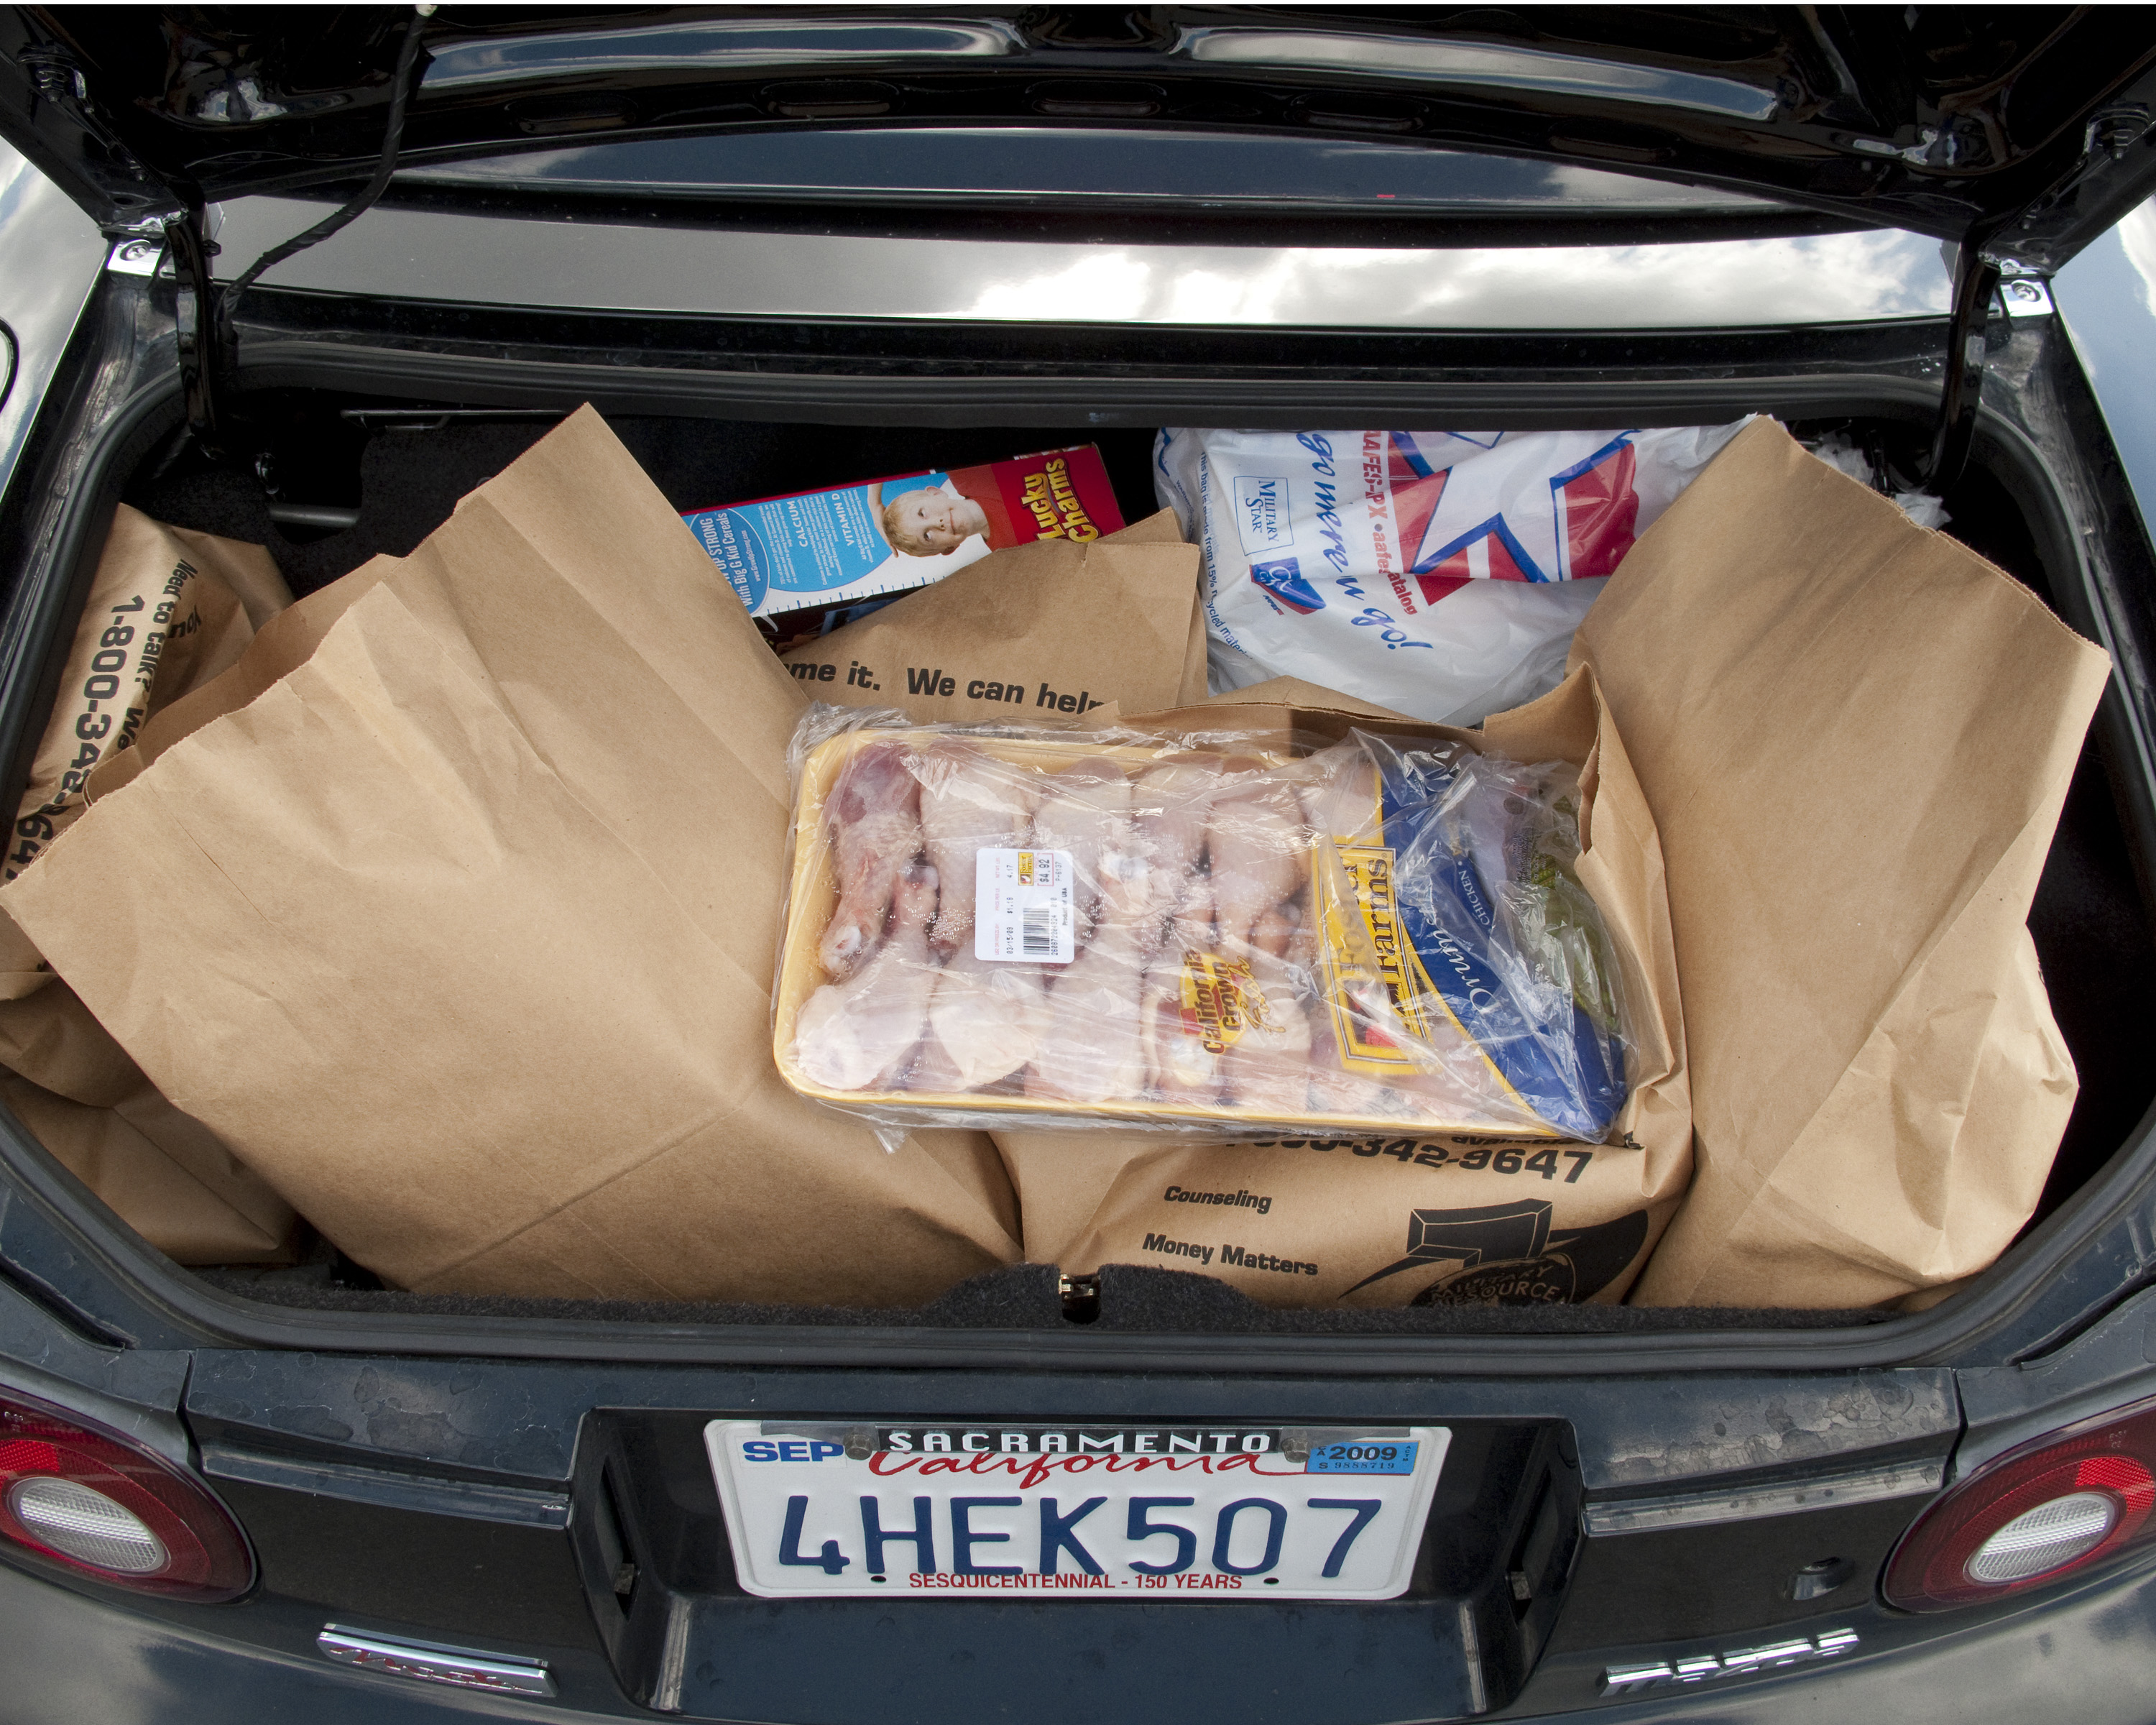
car, window, trunk, vehicle, shopping, california, bumper, sedan, mazda, miata, car seat, sacramento, mx5, chickendrumsticks, auto show, land vehicle, automobile make, automotive exterior, luxury vehicle, vehicle registration plate, family car